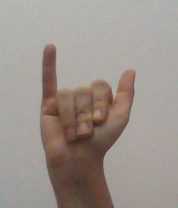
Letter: ya